Run the World (Girls)

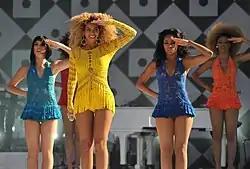
Beyoncé performing "Run the World (Girls)" on "Good Morning America"

During her promotional tour of Europe, Beyoncé performed at several festivals and made only a limited amount of television appearances. Beyoncé performed the song at a private concert in Nice, France, on June 20, 2011. One week later, Beyoncé flew to the United Kingdom to serve as the closing act at her historic headlining Glastonbury Festival Performance on June 26, 2011, where "Run the World (Girls)" was featured as the second to last song on the 90-minute set list, before finishing with "Halo". Beyoncé then returned to France, where she performed the song along with her live band on "Le Grand Journal" in June 2011.